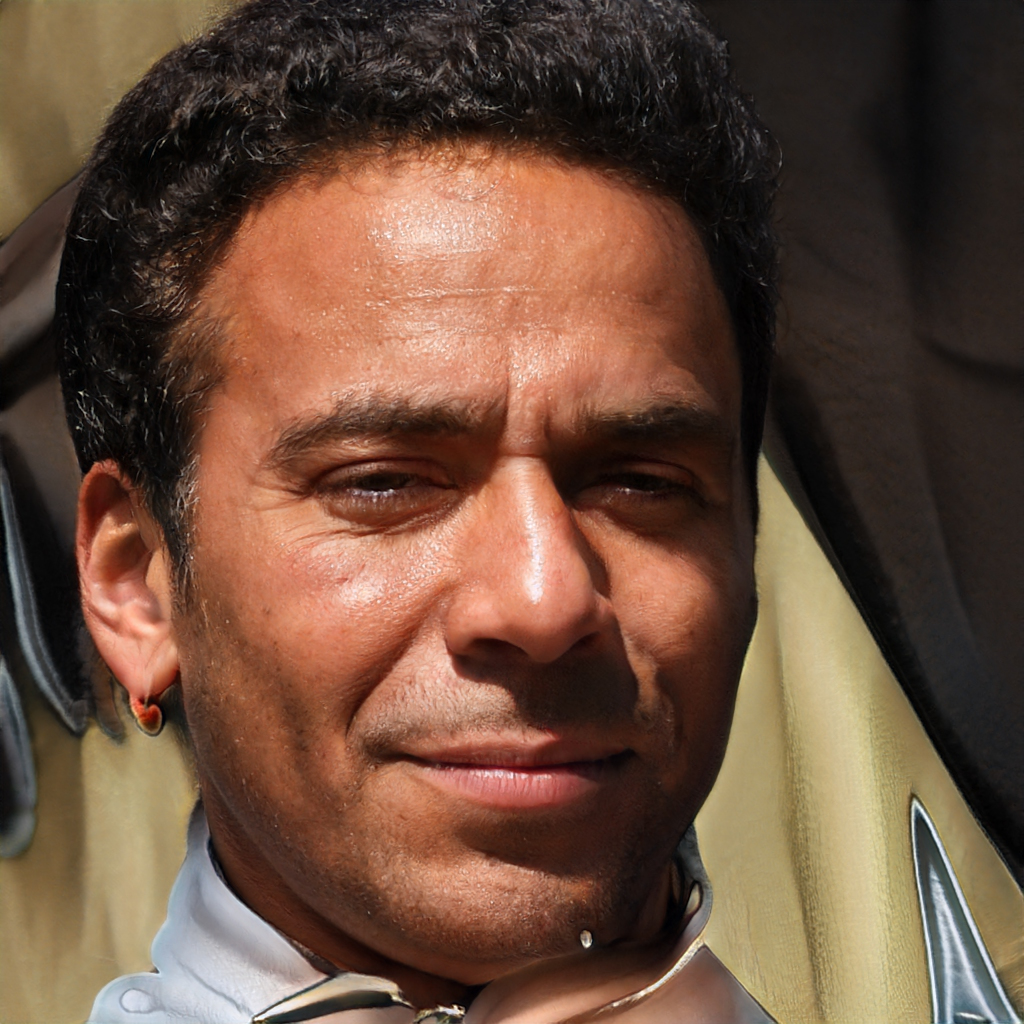
Portrait style: Real Portrait